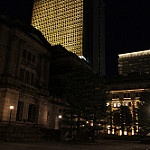
Label: buildings